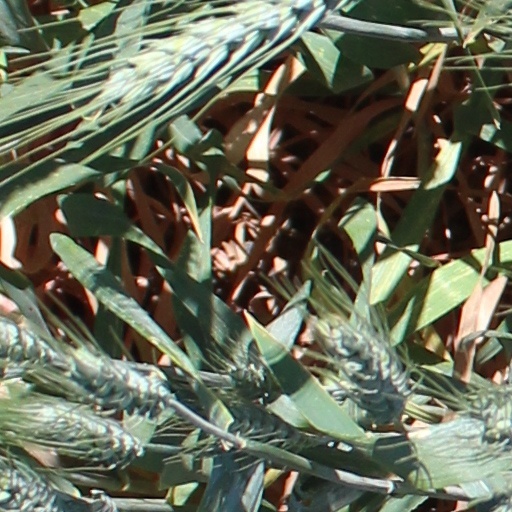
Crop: wheat